Carl Sagan

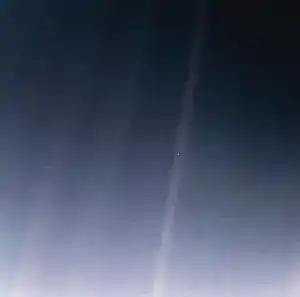
"Pale Blue Dot": Earth is a bright pixel when photographed from "Voyager 1", away. Sagan encouraged NASA to generate this image.

Sagan wrote a sequel to "Cosmos", "Pale Blue Dot: A Vision of the Human Future in Space", which was selected as a notable book of 1995 by "The New York Times". He appeared on PBS's "Charlie Rose" program in January 1995. Sagan also wrote the introduction for Stephen Hawking's bestseller "A Brief History of Time". Sagan was also known for his popularization of science, his efforts to increase scientific understanding among the general public, and his positions in favor of scientific skepticism and against pseudoscience, such as his debunking of the Betty and Barney Hill abduction. To mark the tenth anniversary of Sagan's death, David Morrison, a former student of Sagan, recalled "Sagan's immense contributions to planetary research, the public understanding of science, and the skeptical movement" in "Skeptical Inquirer".